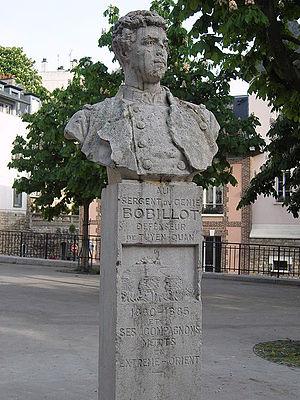
La place Paul-Verlaine est une voie du 13ᵉ arrondissement de Paris située le long de la rue Bobillot dans le quartier de la Maison-Blanche.
La rue Bobillot, baptisée en hommage au sergent Jules Bobillot, est une voie du 13ᵉ arrondissement de Paris, dans le quartier de la Maison-Blanche.